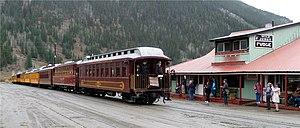
Rame de wagons en gare de Silverton, Colorado, Etats-Unis.
Silverton est une ville du comté de San Juan, dans l'état du Colorado aux États-Unis.